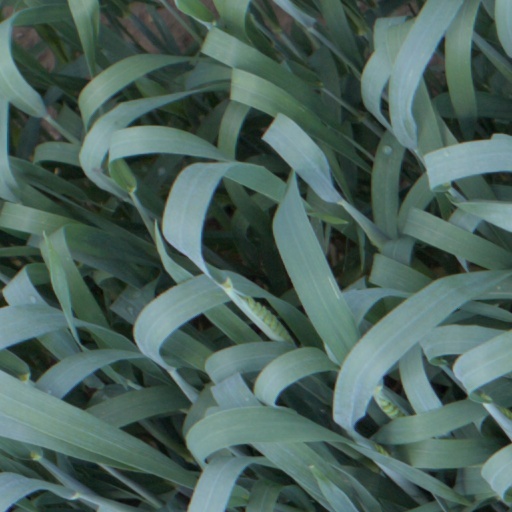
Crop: wheat